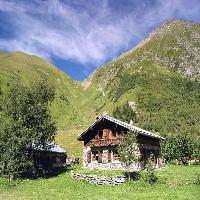
Weather: sun or clear